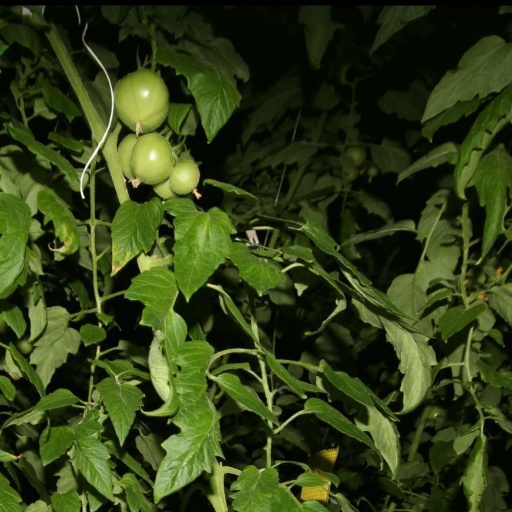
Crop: tomato